Fitzroy Baseball Club

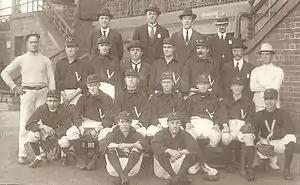
Ponsford (front row, left) wearing the Big V of the Victorian baseball team at the Melbourne Cricket Ground in 1919. His future Test cricket teammate, Jack Ryder is seated directly behind him.

Ponsford improved rapidly and by 1913 he was included in the Victorian schoolboys side for a tournament in Adelaide. He was again selected in the following year—now as a catcher—representing his state at the first national schoolboys championship in Sydney. The tournament coincided with a visit to Australia by two professional major league teams from the United States—the Chicago White Sox and the New York Giants. The manager of the Giants, John "Mugsy" McGraw, watched part of the tournament; the Ponsford family claim that McGraw was so impressed with Ponsford's skills that he later spoke to Ponsford's parents about the possibility of Bill playing in the United States.